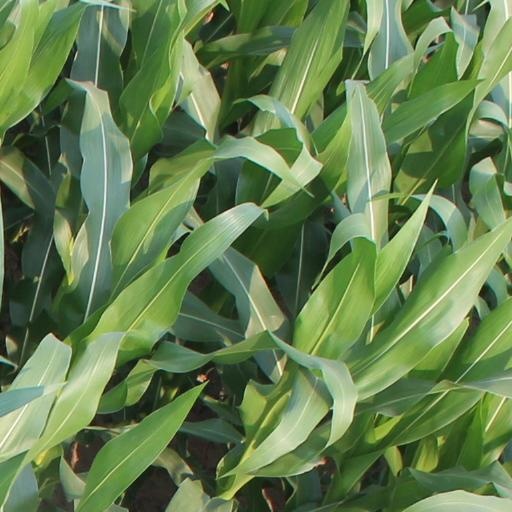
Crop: maize; corn